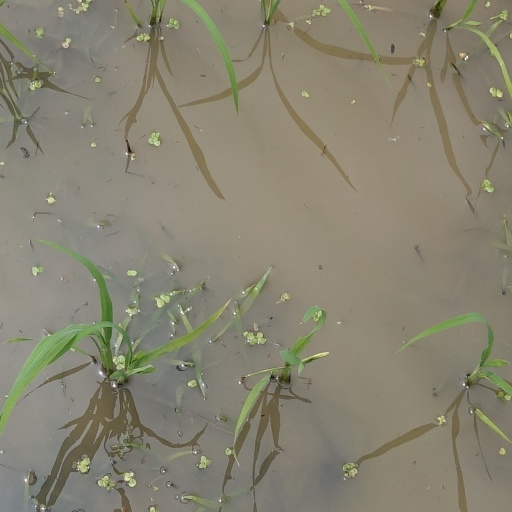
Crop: rice